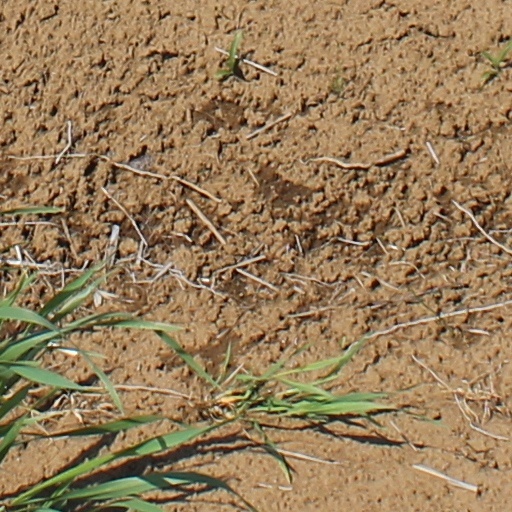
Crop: wheat